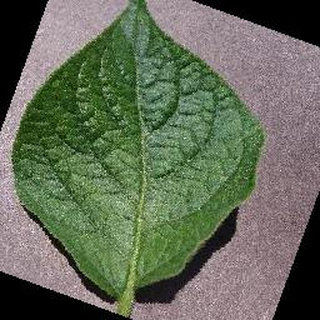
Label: healthy_potato